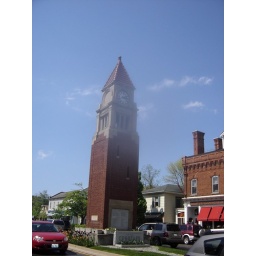
The clock tower at Niagara by the Lake